Executive Order 13769

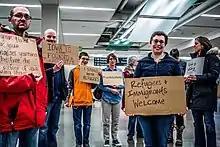
Protesters at Des Moines International Airport, Iowa

On June 12, in reference to the Orlando nightclub shooting that occurred on the same date, Trump used Twitter to renew his call for a Muslim immigration ban. On June 13 Trump proposed to suspend immigration from "areas of the world" with a history of terrorism, a change from his previous proposal to suspend Muslim immigration to the U.S; the campaign did not announce the details of the plan at the time, but Jeff Sessions, an advisor to Trump campaign on immigration, said the proposal was a statement of purpose to be supplied with details in subsequent months.